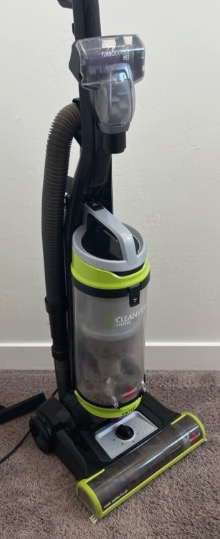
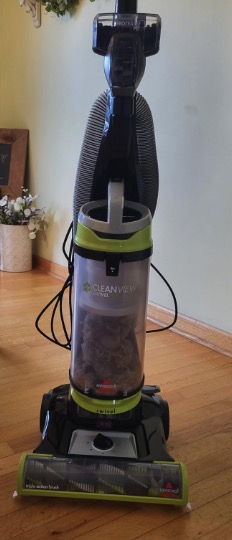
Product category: items_vacuum
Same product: yes